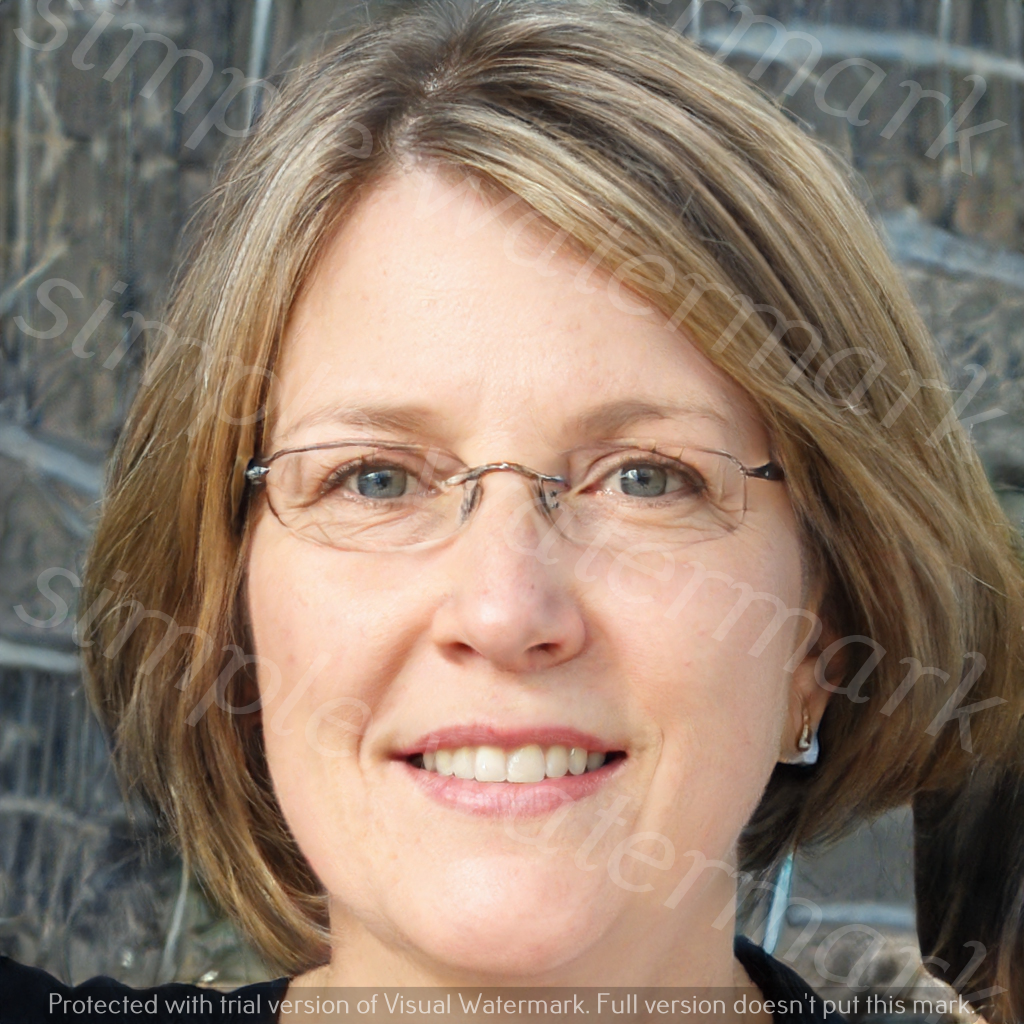
Label: Watermark